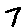
Label: 7